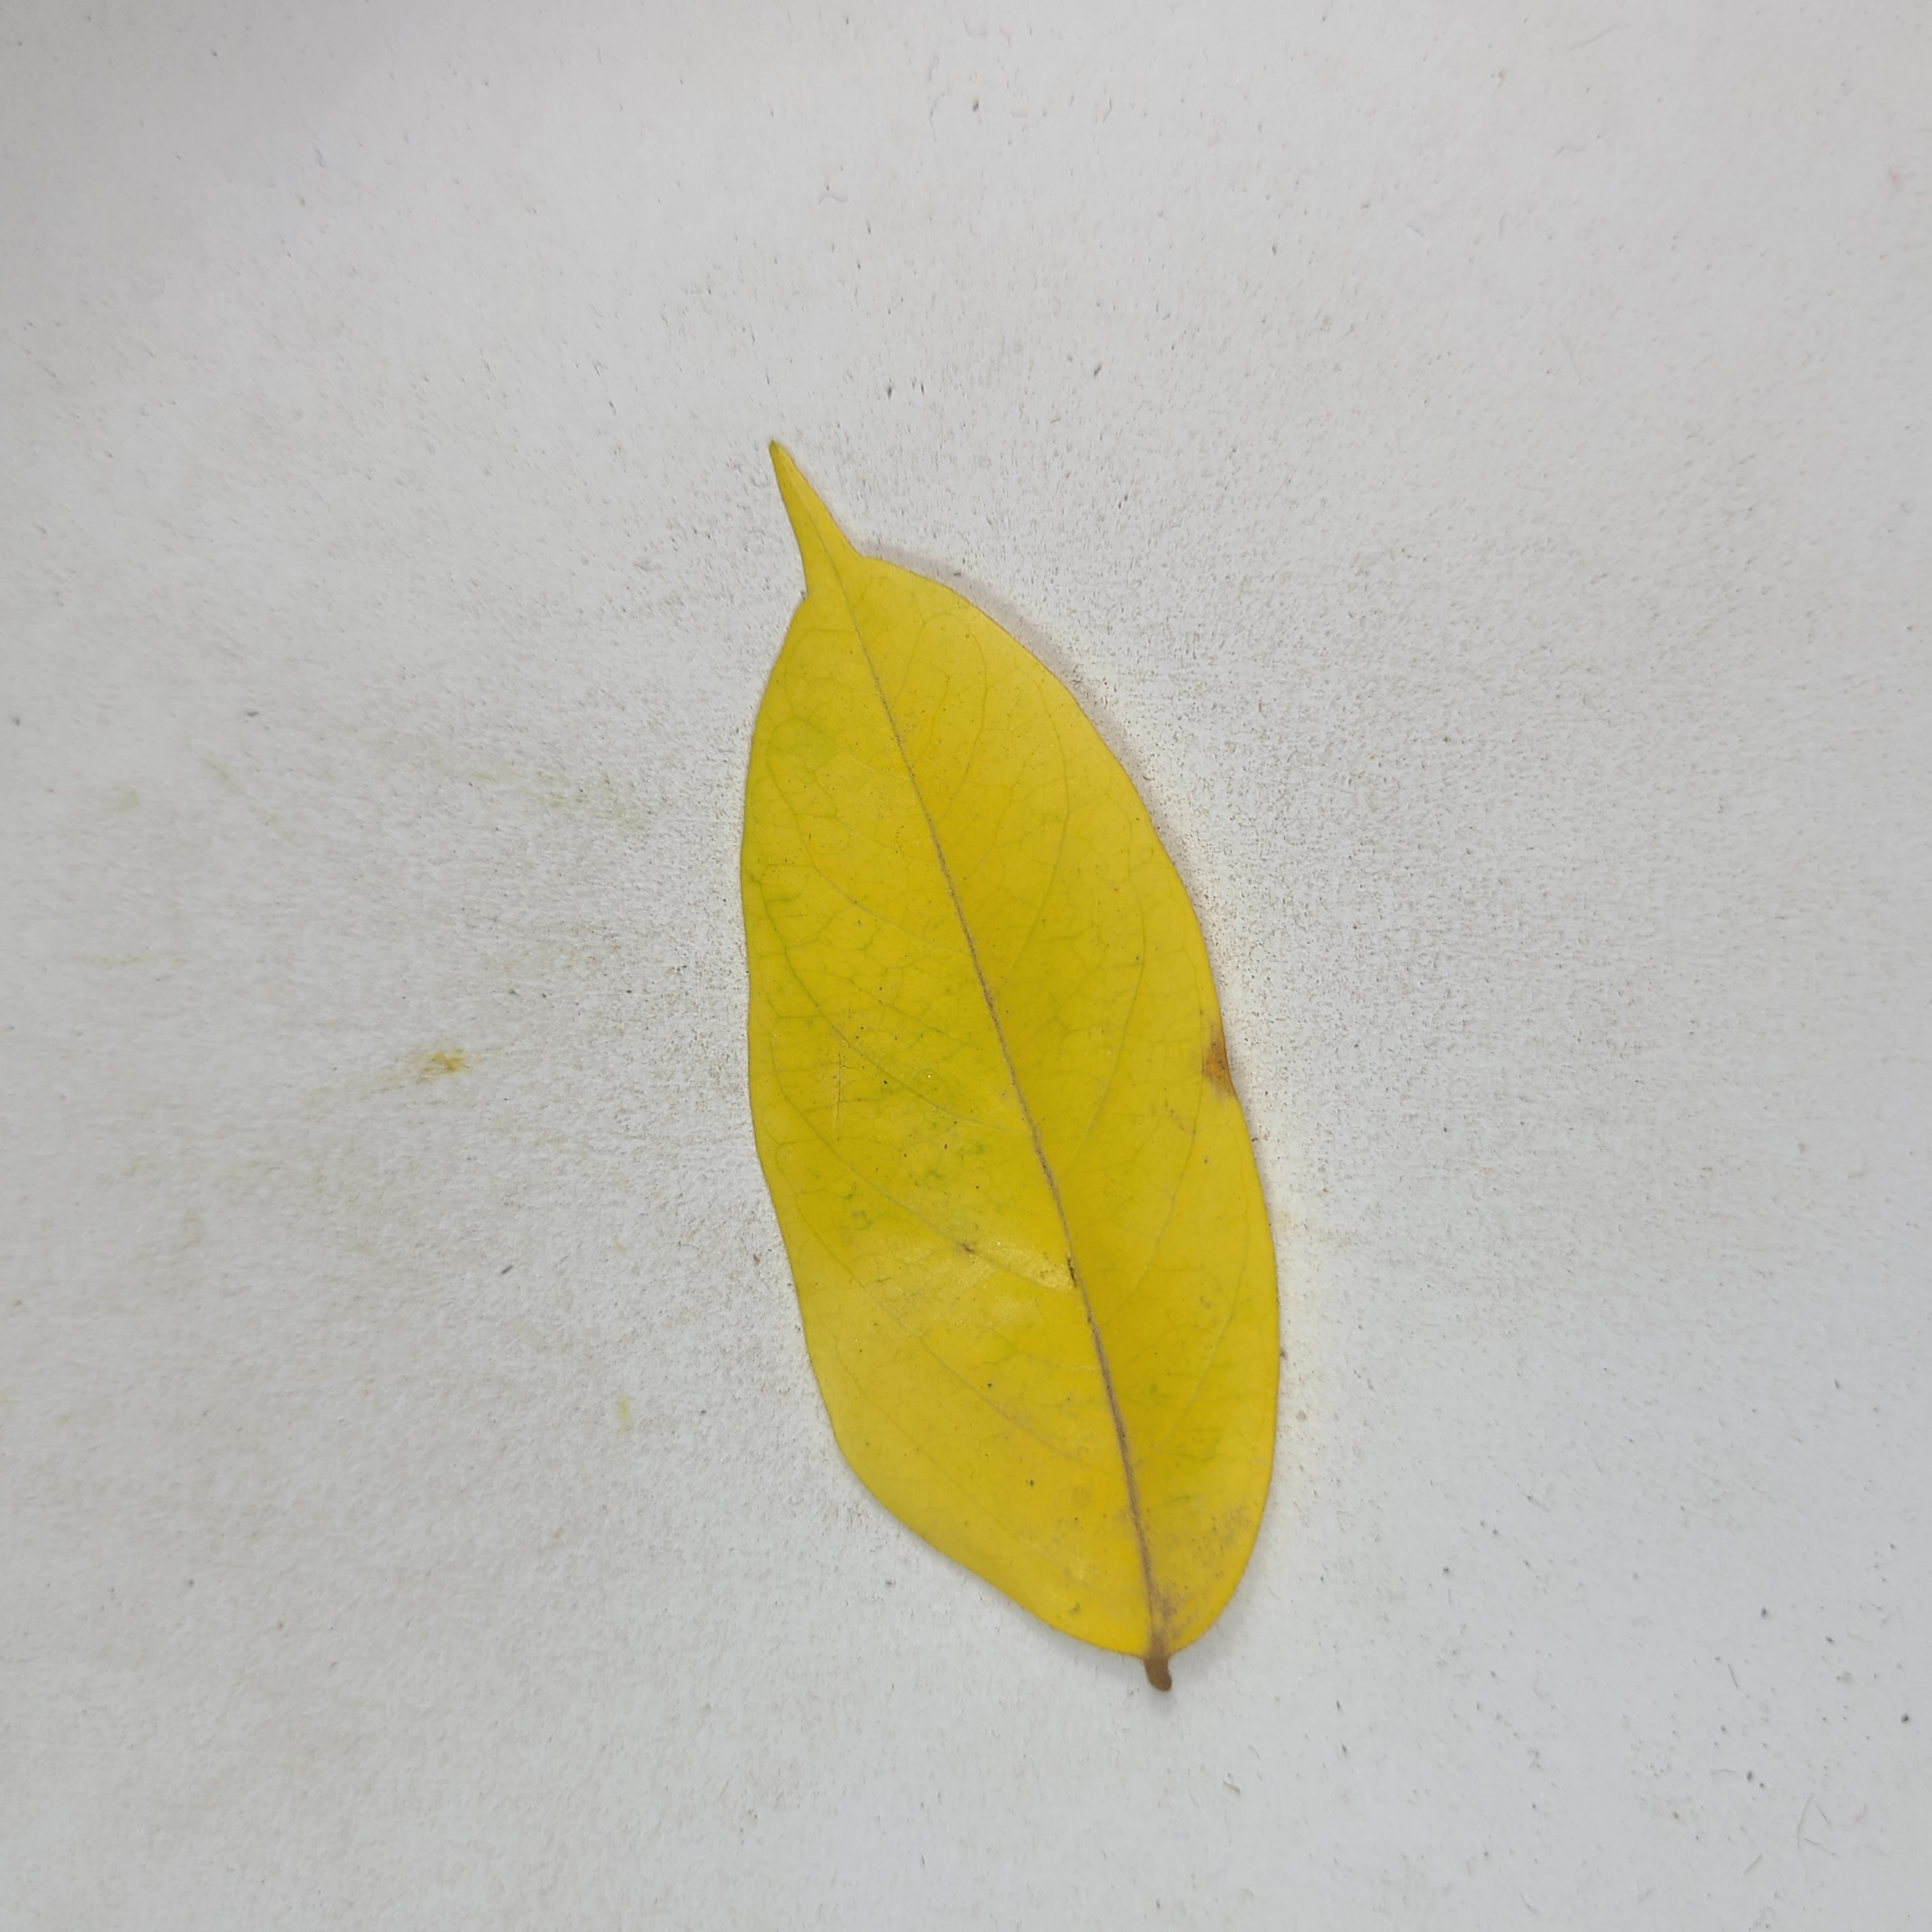
Label: Yellow Leaves